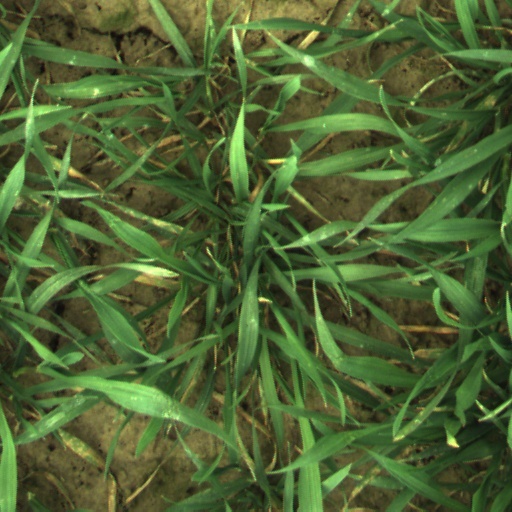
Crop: wheat